Aṅgulimāla

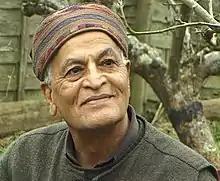

However, a resentful few cannot forget that he was responsible for the deaths of their loved ones. With sticks and stones they attack him as he walks for alms. With a bleeding head, torn outer robe and a broken alms bowl, Aṅgulimāla manages to return to the monastery. The Buddha encourages Aṅgulimāla to bear his torment with equanimity; he indicates that Aṅgulimāla is experiencing the fruits of the karma that would otherwise have condemned him to hell. Having become an enlightened disciple, Aṅgulimāla remains firm and invulnerable in mind. According to Buddhist teachings, enlightened disciples cannot create any new karma, but they may still be subject to the effects of old karma that they once did. The effects of his karma are inevitable, and even the Buddha cannot stop them from occurring.